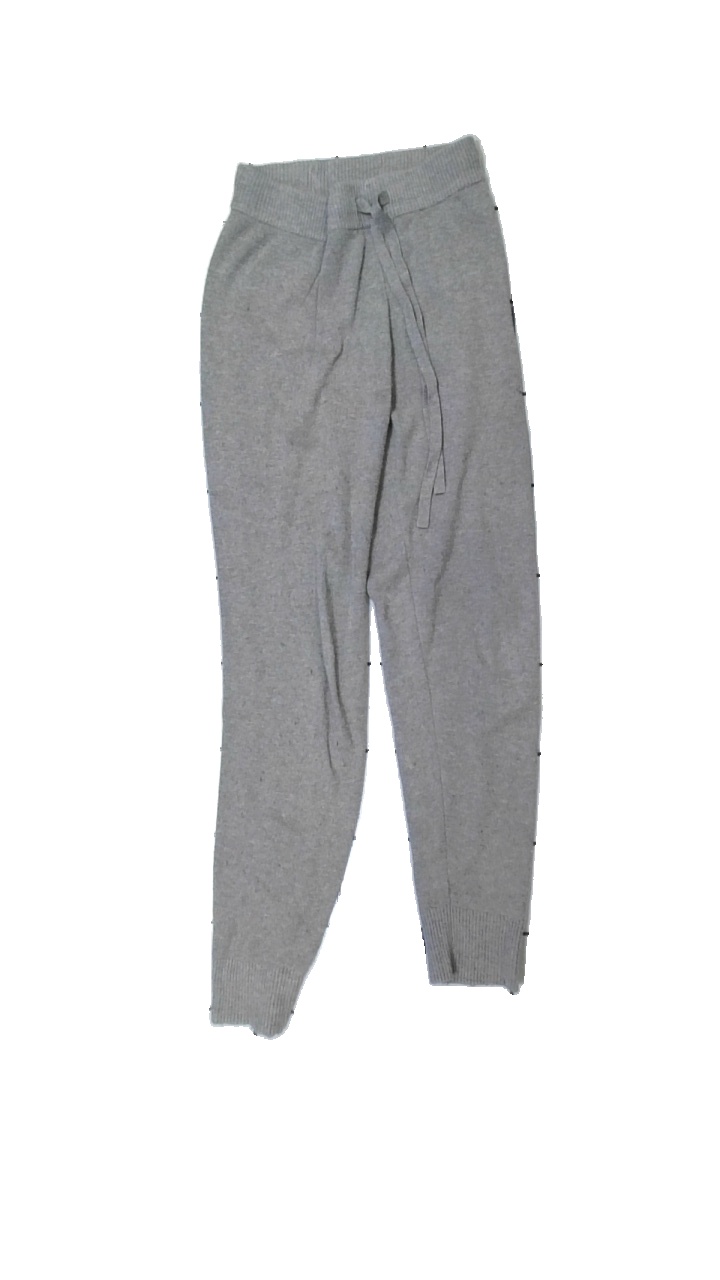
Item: Trousers (Ladies)
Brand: H&m
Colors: Beige
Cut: Regular
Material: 60% polyamid, 35% polyester, 5% wool
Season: All
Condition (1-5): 1
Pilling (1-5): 1
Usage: Export
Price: <50